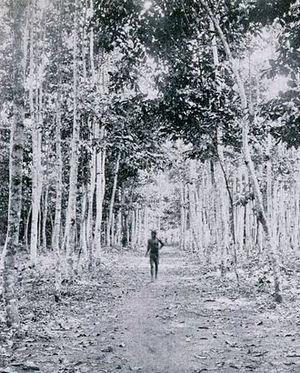
Funtumia elastica est une espèce végétale de la famille des Apocynaceae.
Le caoutchouc est un matériau qui peut être obtenu soit par la transformation du latex sécrété par certains végétaux, soit de façon synthétique à partir de monomères issus d’hydrocarbures fossiles. Il fait partie de la famille des élastomères.
Benin City, capitale de l'État d'Edo, au sud du Nigeria, est un port sur le Bénin et le siège de l'université du Benin. Les principales industries sont celles du caoutchouc et de l'huile de palme. La ville est aussi célèbre pour son artisanat d'art, notamment d'objets en laiton.